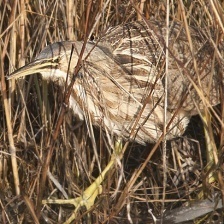
Species: AMERICAN BITTERN
Scientific name: BOTAURUS LENTIGINOSUS